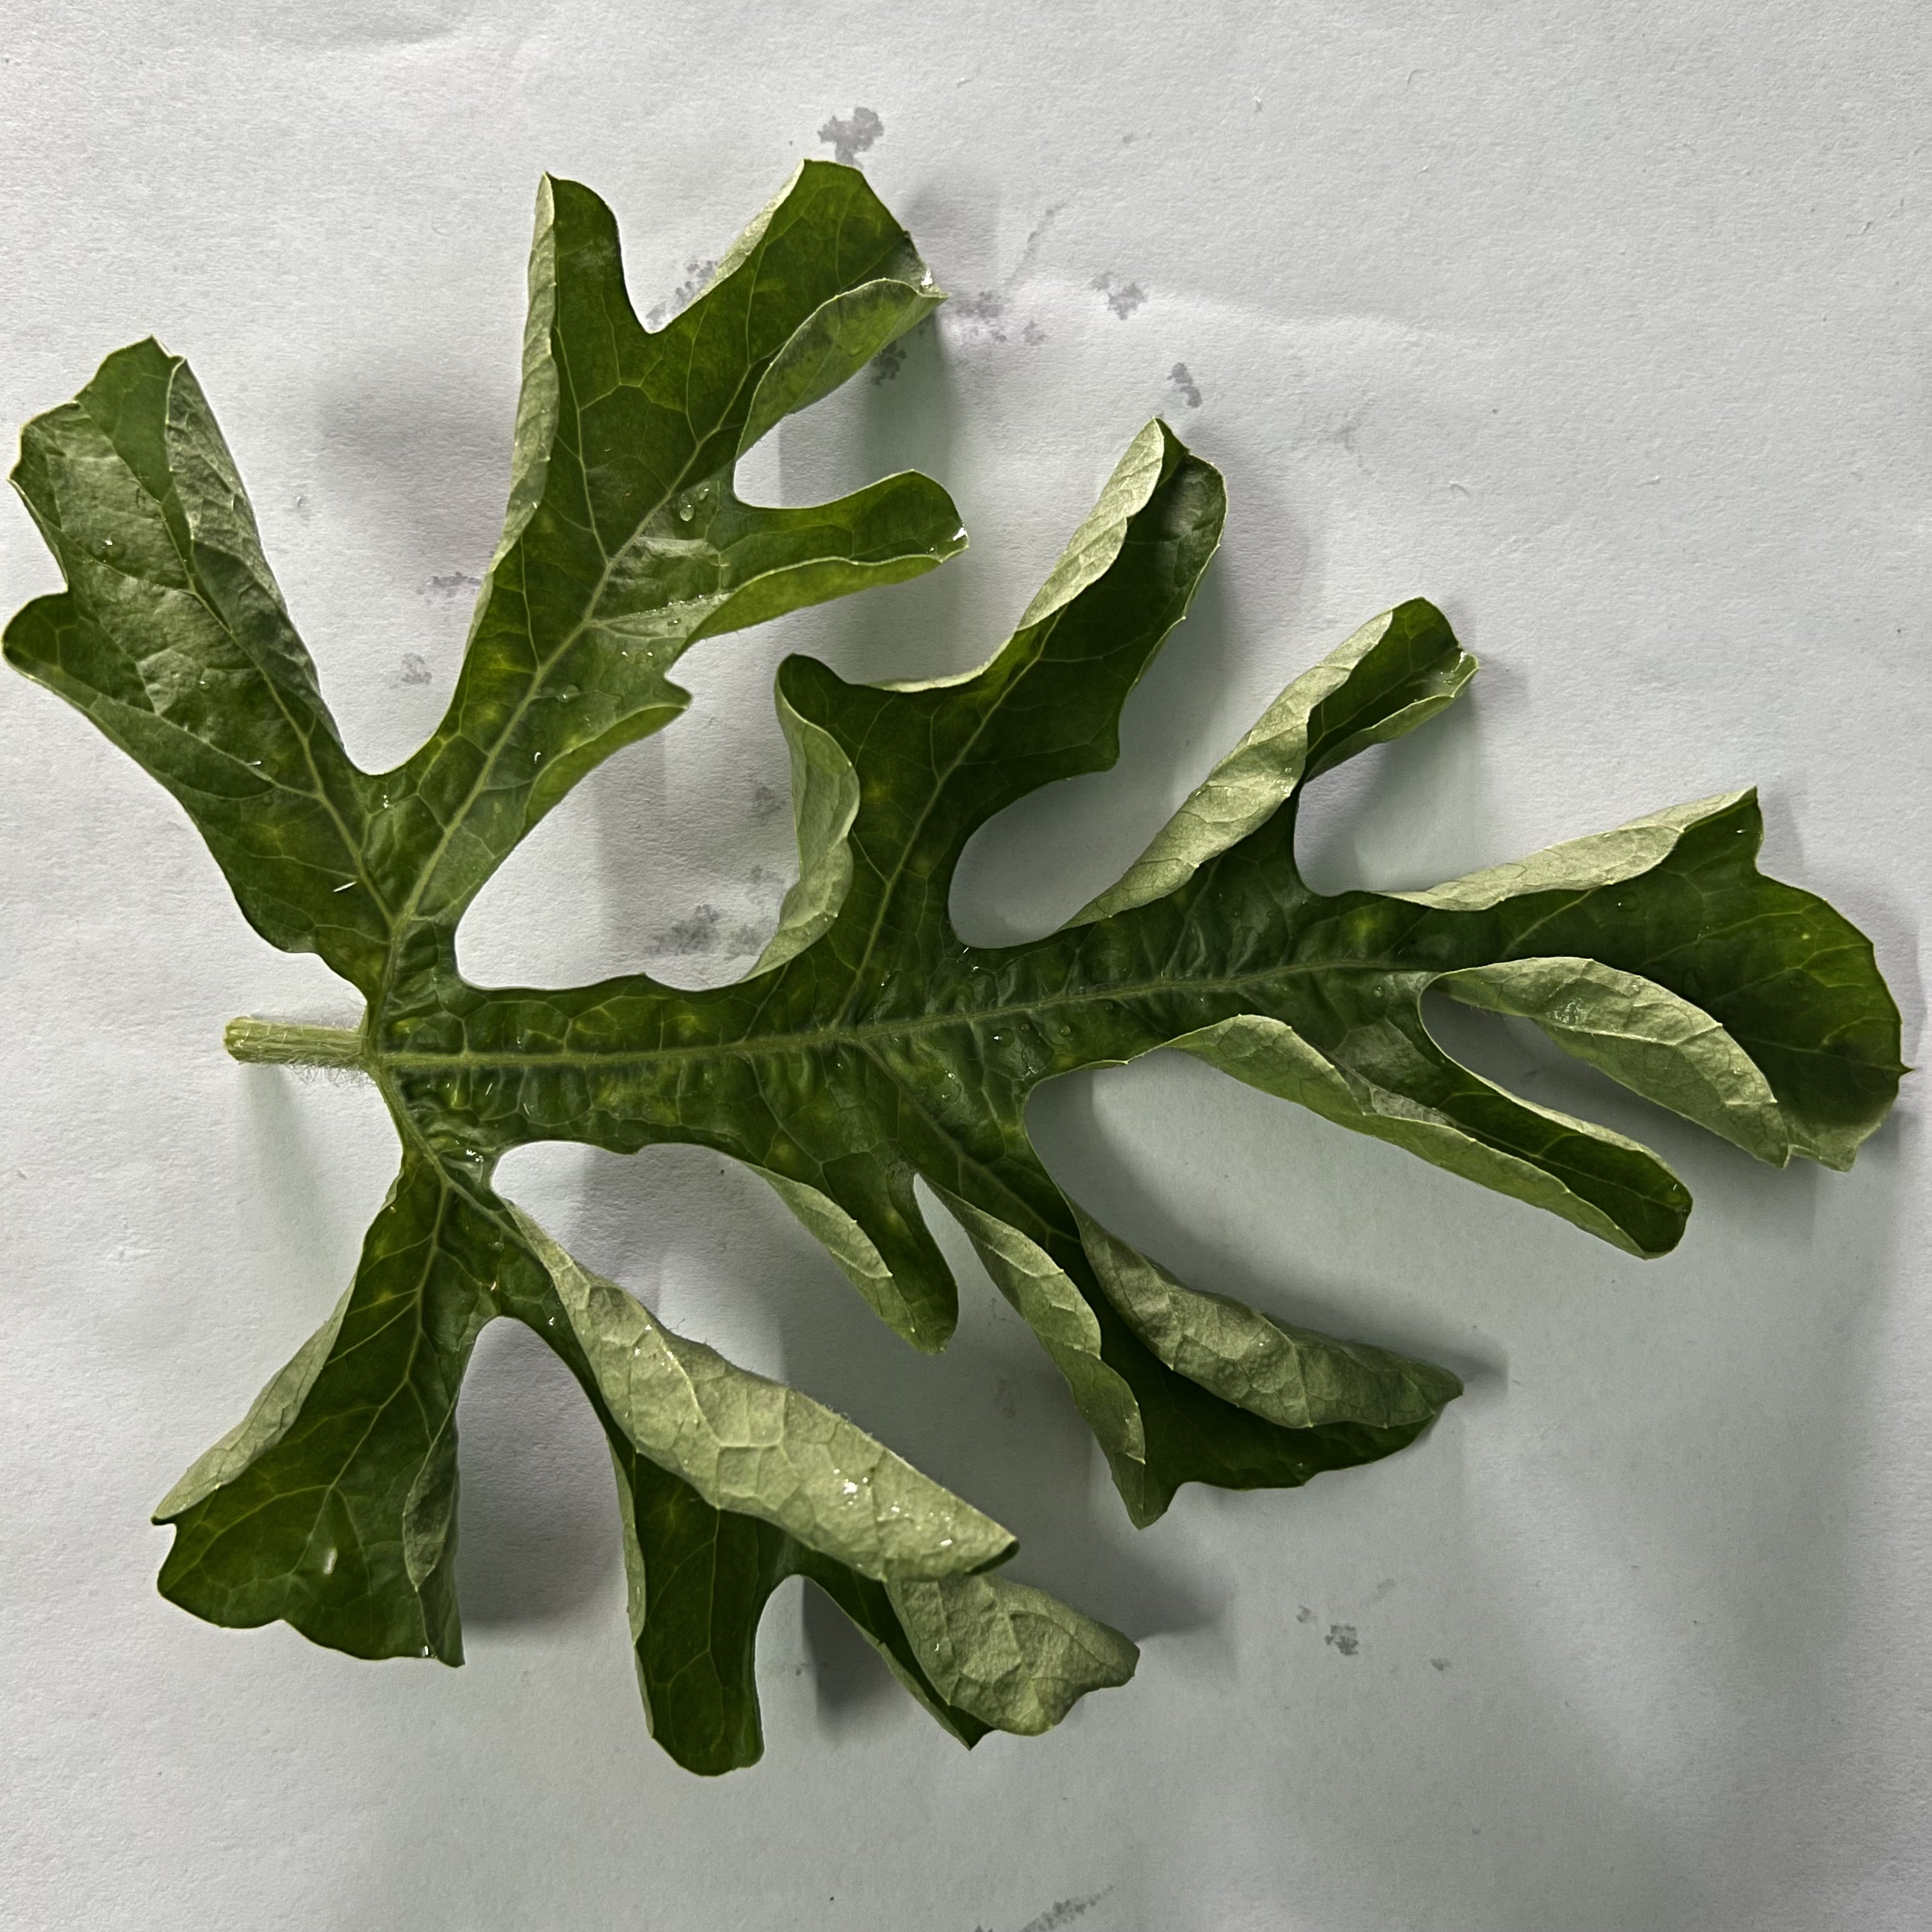
Label: Mosaic_Virus